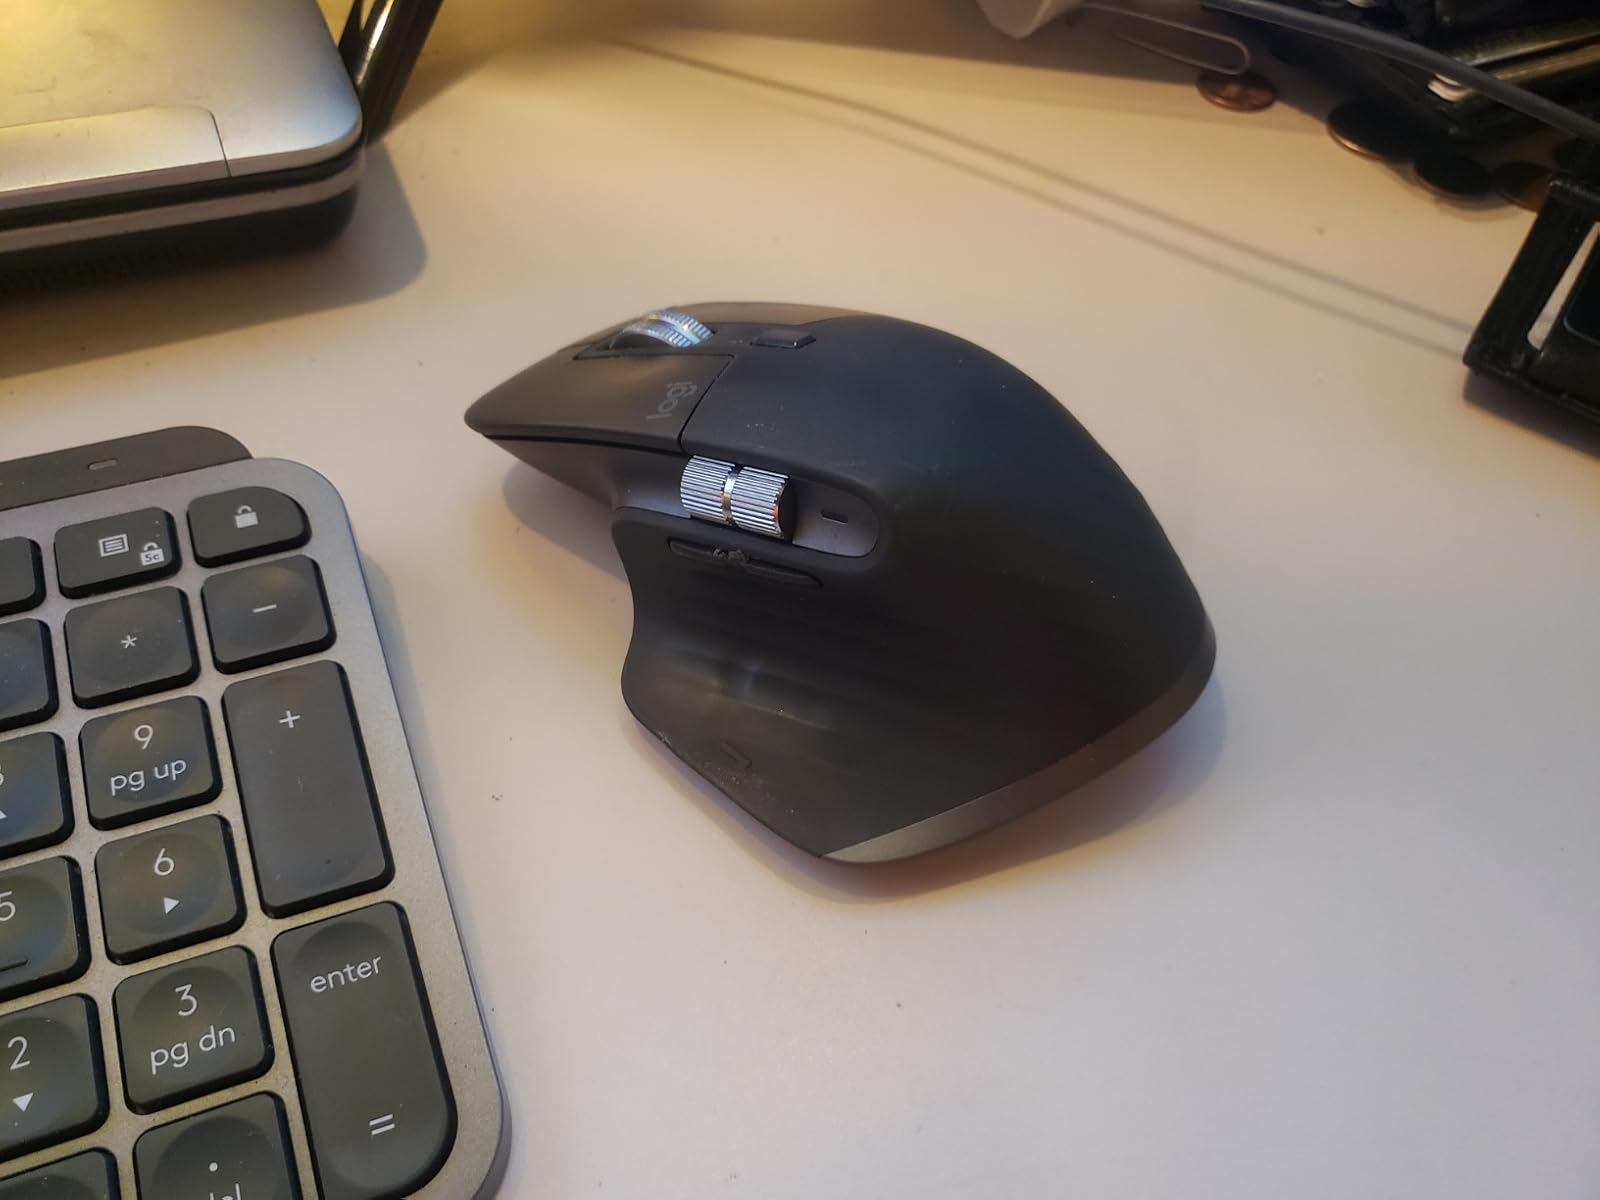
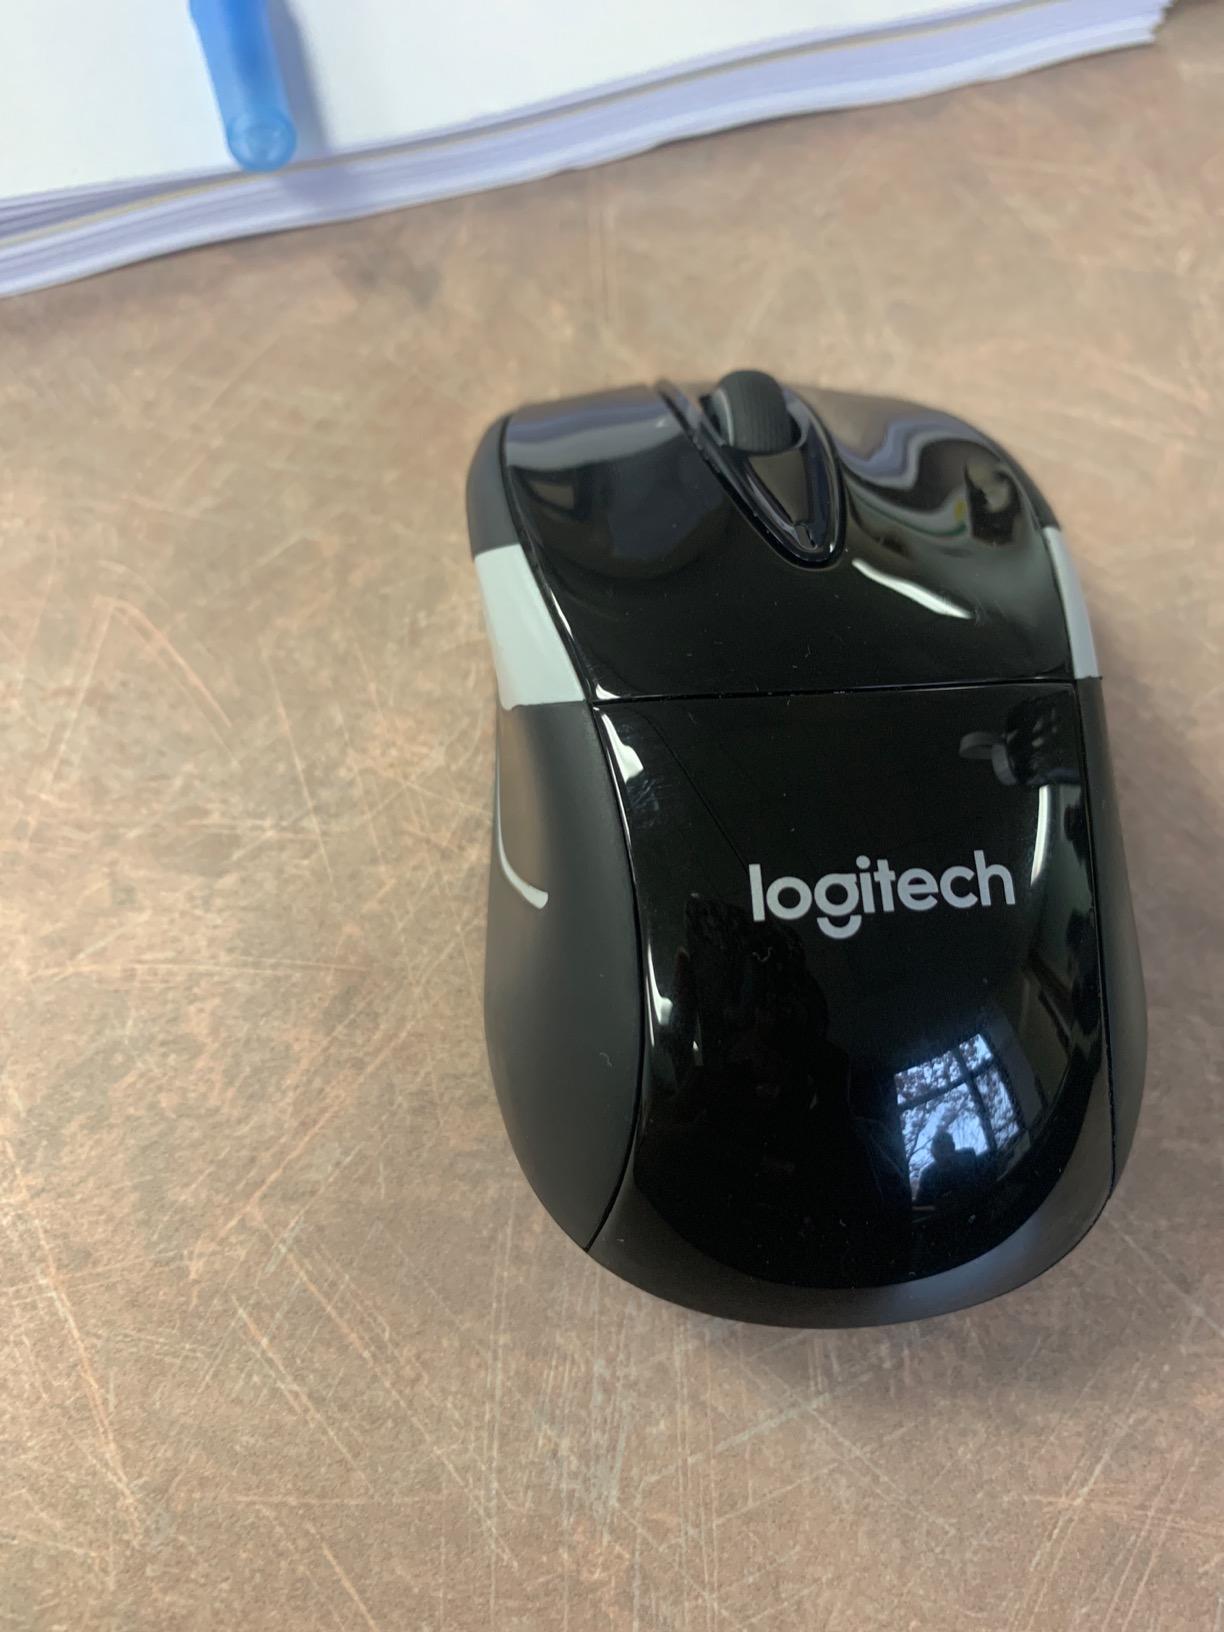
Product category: mouse
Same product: no